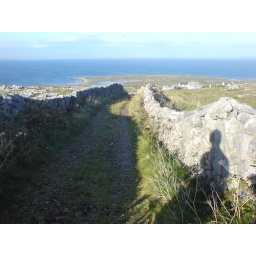
Ireland - bike riding around a small island off the coast